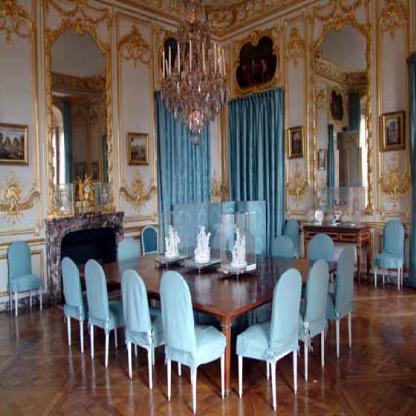
Scene: Indoor